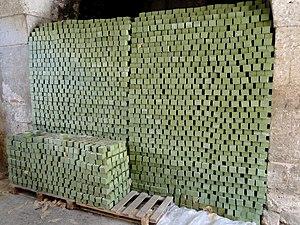
Savon d'Alep à la fabrique Al-Joubaili, Alep, Syrie
Alep est une ville de Syrie, chef-lieu du gouvernorat d'Alep, le gouvernorat de Syrie le plus peuplé, situé dans le Nord-Ouest du pays. Pendant des siècles, Alep a été la ville la plus grande de la région syrienne et la troisième plus grande ville de l'Empire ottoman. Avec une population de 2 132 100 habitants en 2004, Alep était la ville la plus peuplée du pays et du Levant avant l'arrivée de la guerre civile.
Le savon d'Alep est un savon originaire de la ville d'Alep, fabriqué à partir d'huile d'olive, et contenant de l'huile de baies de laurier.